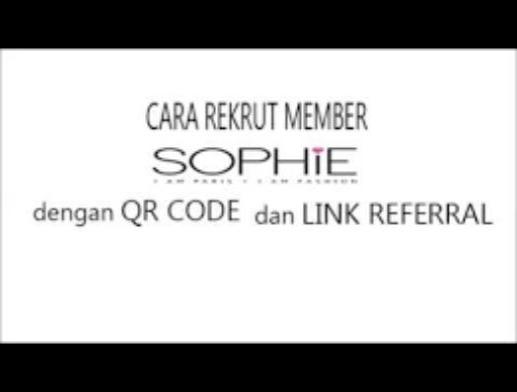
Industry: Clothes